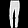
Label: Trouser